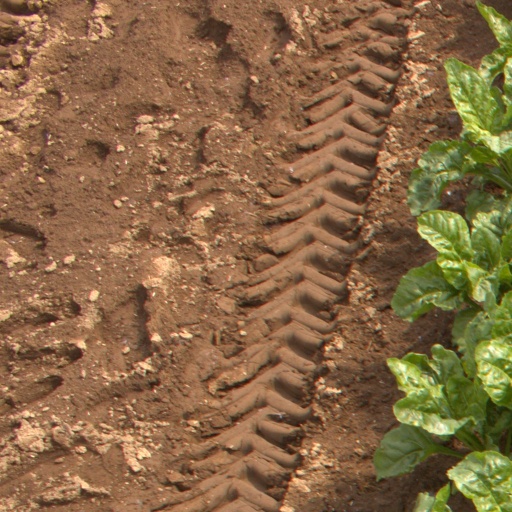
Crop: sugar beet